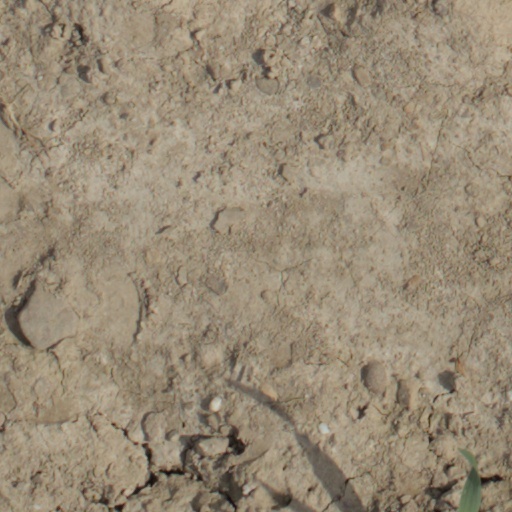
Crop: wheat